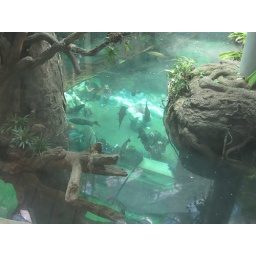
A view of people in the &amp;quot;underwater&amp;quot; tunnel through the water on the floor of the rain forest sphere.